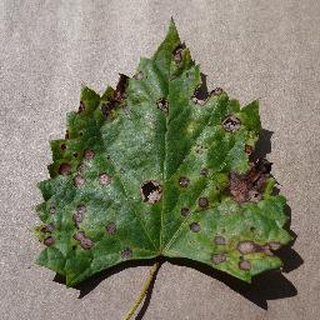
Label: grape_black_rot